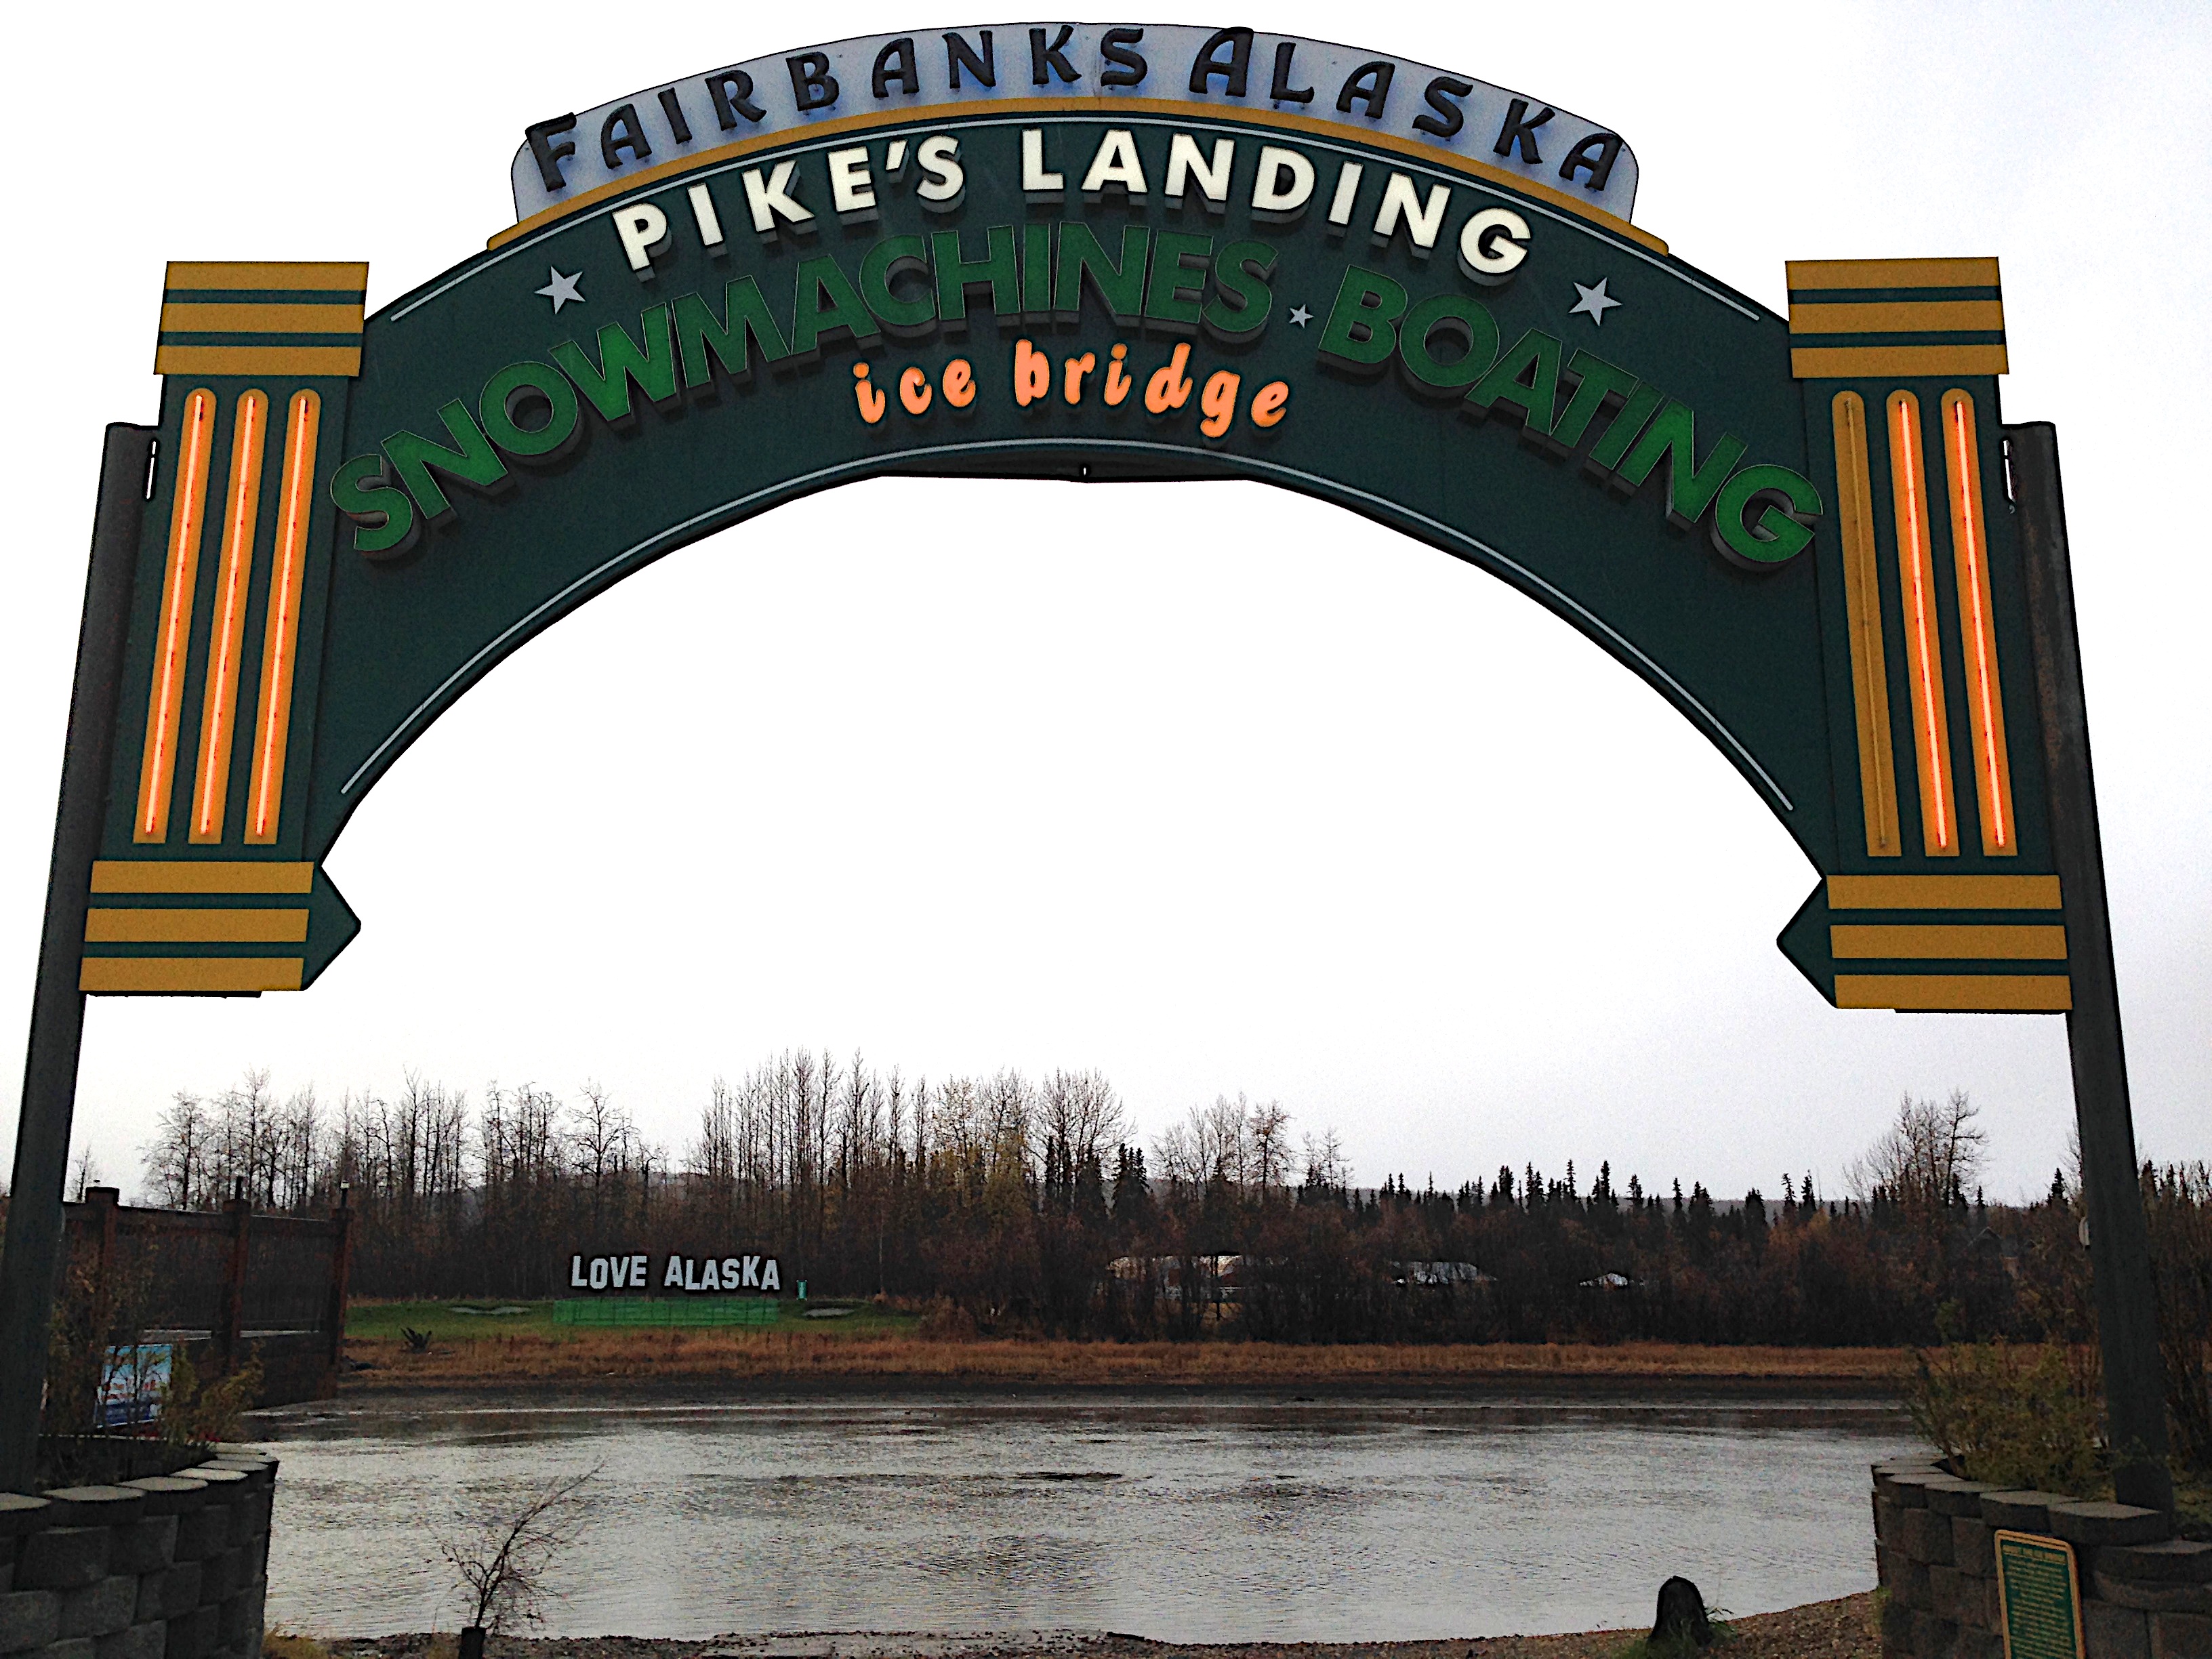
architecture, bridge, advertising, arch, landmark, cool image